Tim Peake

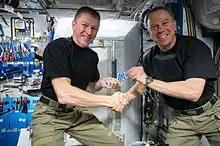
Peake celebrating 100 days in space with Expedition 47 Commander Tim Kopra

Peake supported a spacewalk by two American astronauts on 21 December 2015. He participated in the first spacewalk outside the ISS by a British astronaut on 15 January 2016. The purpose of the spacewalk was to replace a faulty sequential shunt unit on the station's solar arrays.